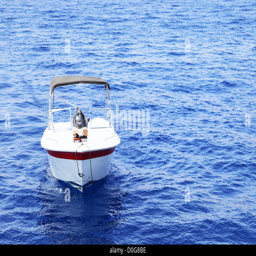
white motor boat with awning at the sea